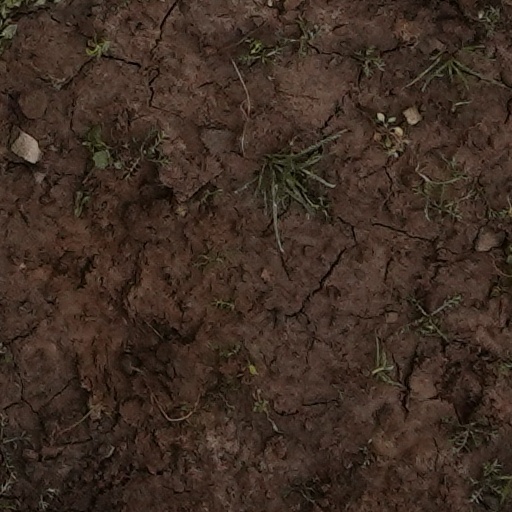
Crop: wheat